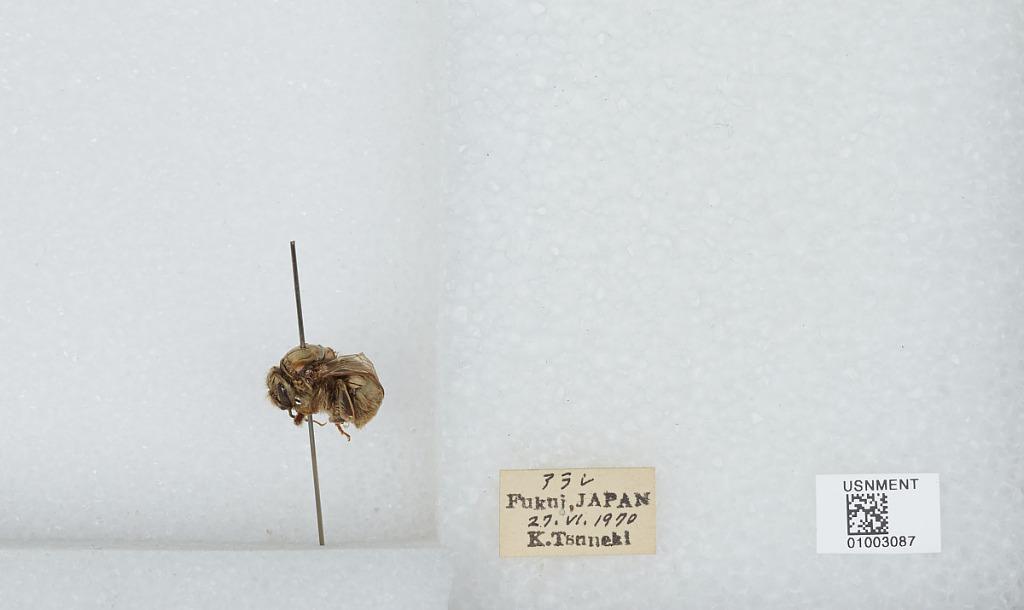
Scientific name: Bombus (Bombus) ignitus Smith
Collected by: K. Tsuneki
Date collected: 1970-6-27
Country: Japan
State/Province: Fukui